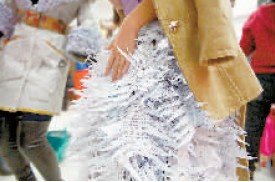
Label: plastic